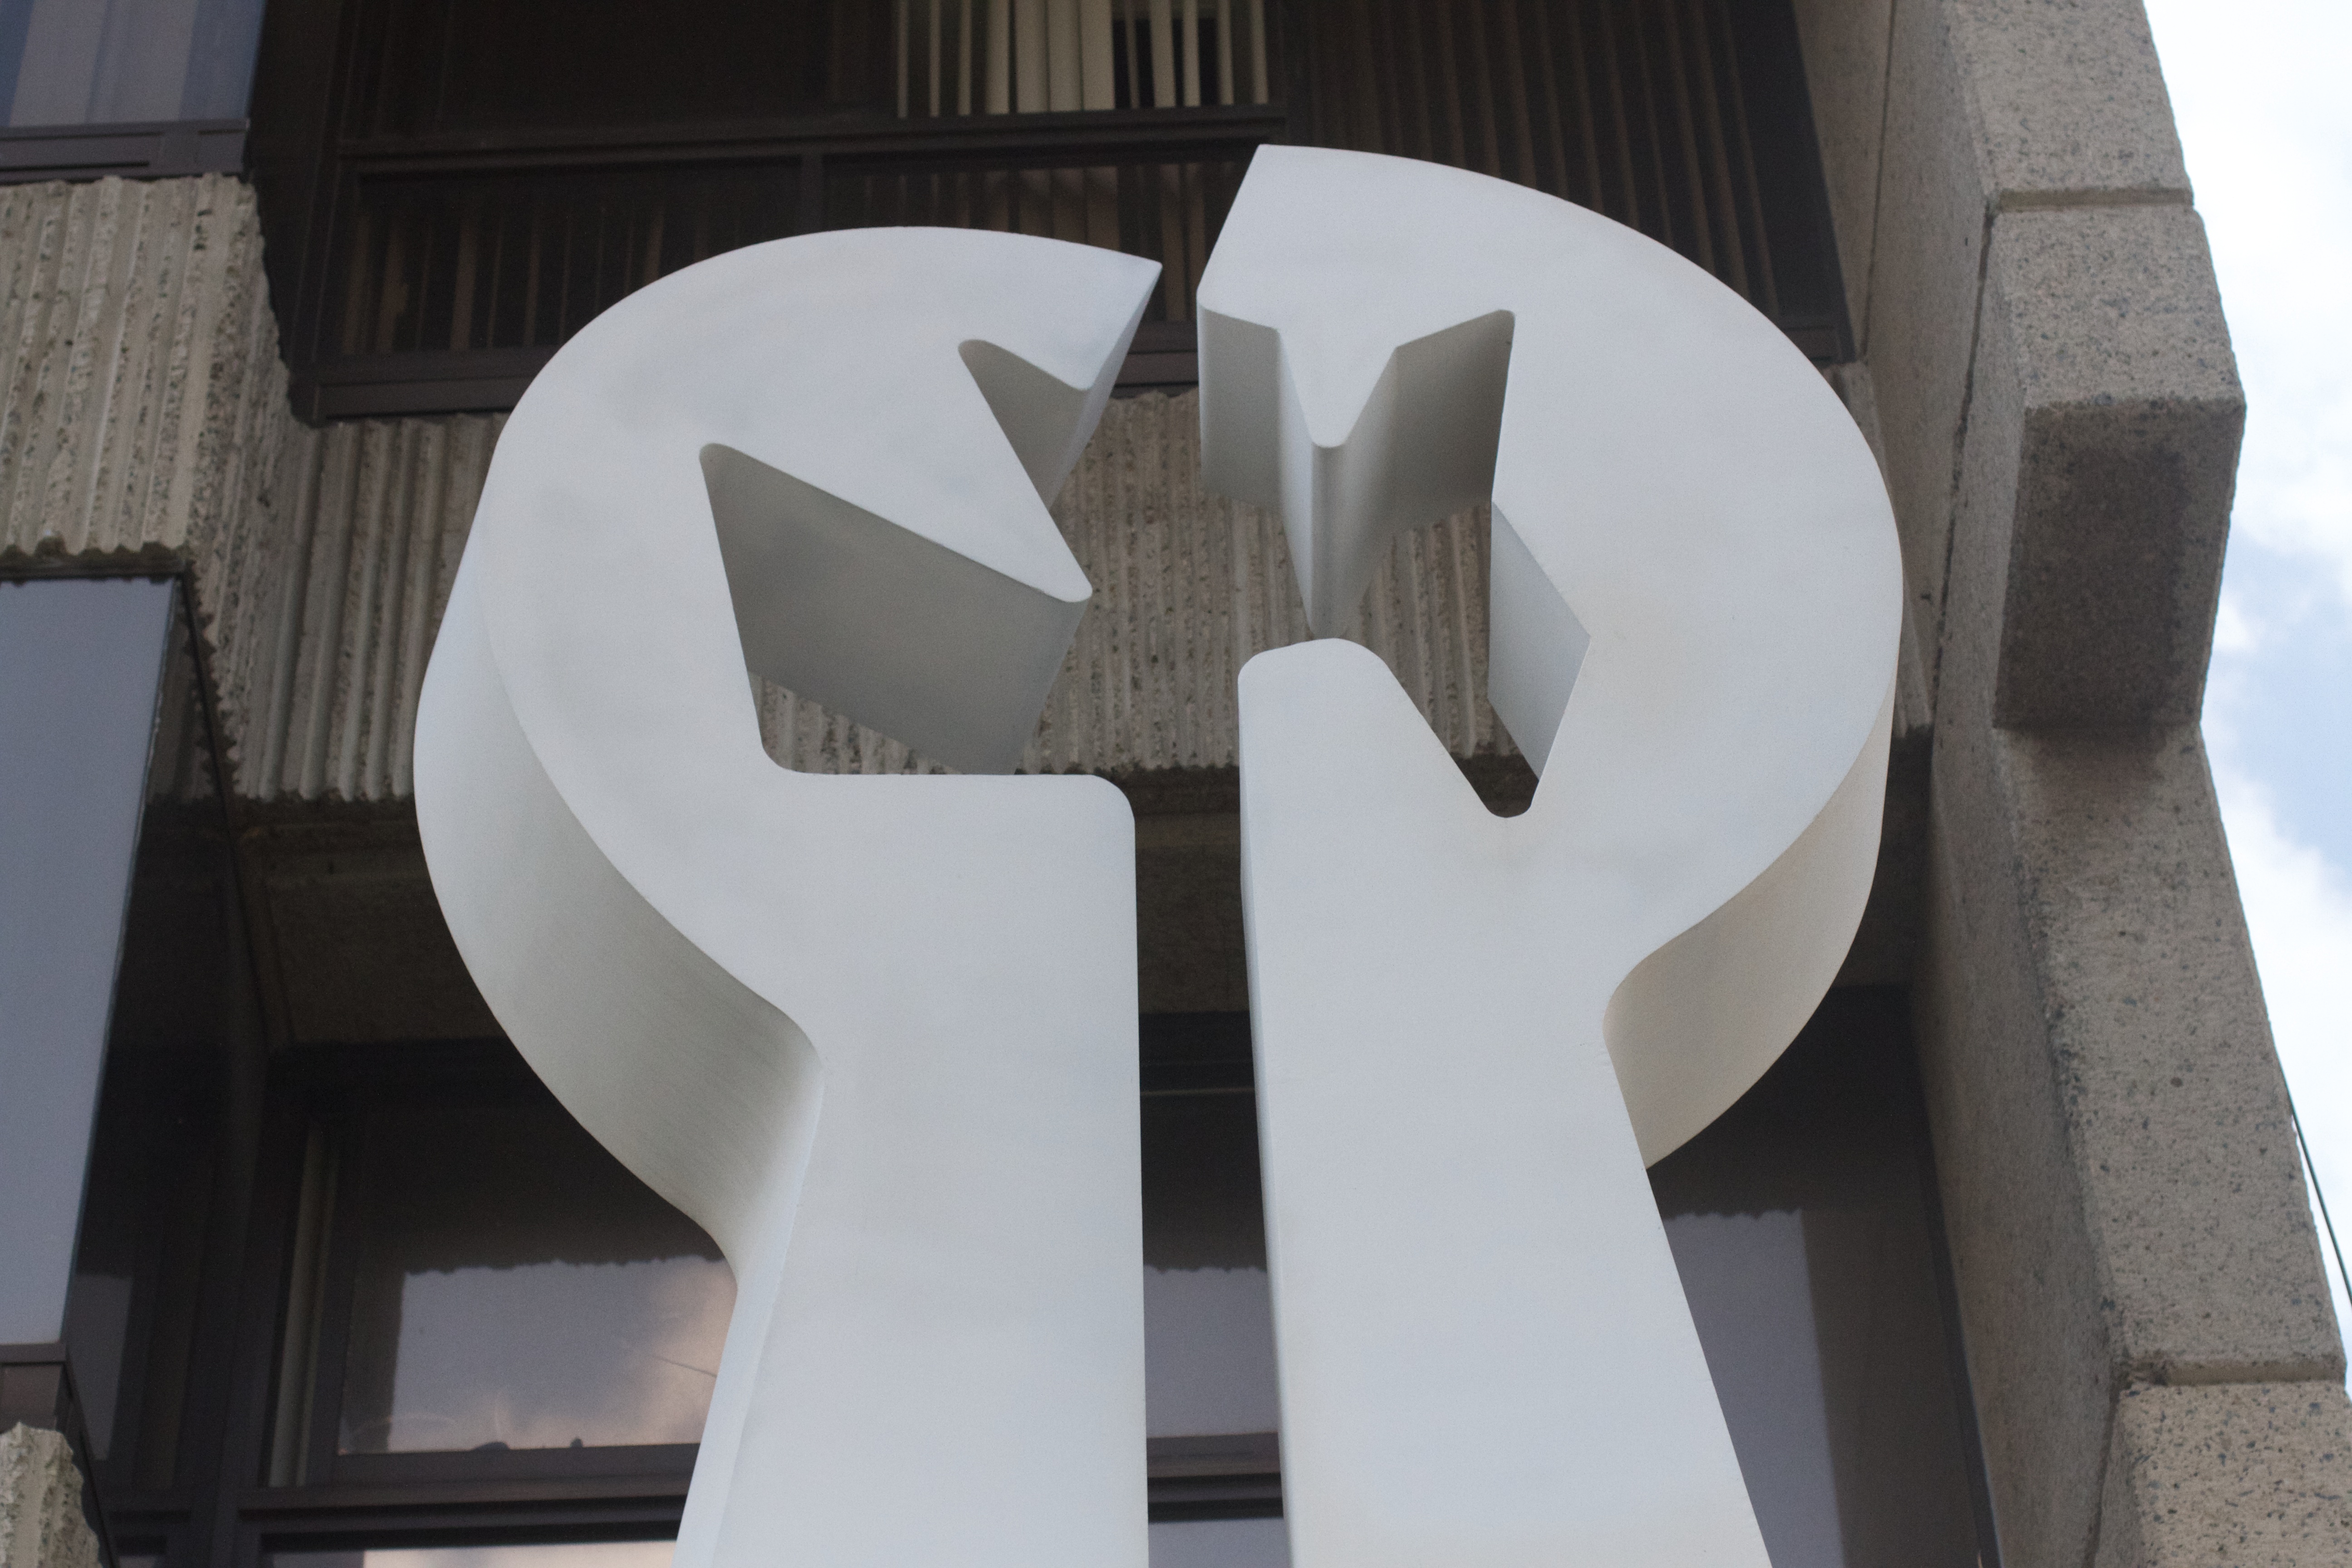
architecture, structure, white, number, monument, symbol, sculpture, art, design, house numbering